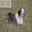
Label: dog